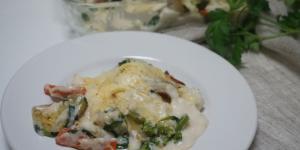
verduras con queso